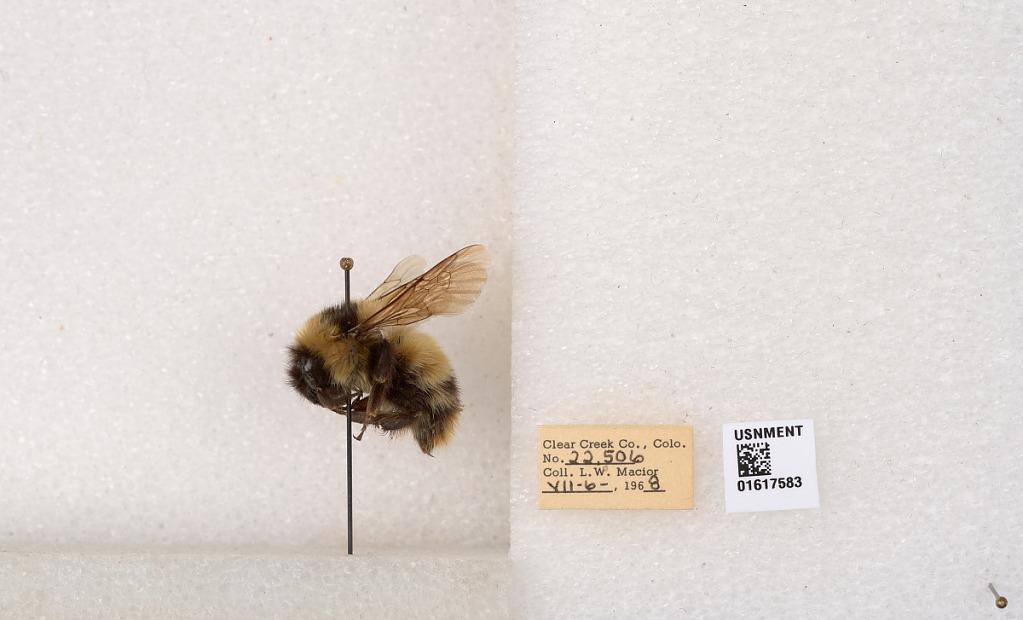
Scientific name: Bombus kirbyellus
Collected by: L. Macior
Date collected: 1968-7-6
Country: United States
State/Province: Colorado
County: Clear Creek
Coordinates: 39.6891, -105.644